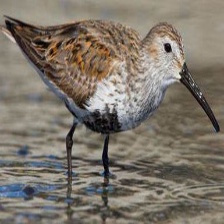
Species: DUNLIN
Scientific name: CALIDRIS ALPINA
ImageNet parent category: red-backed_sandpiper